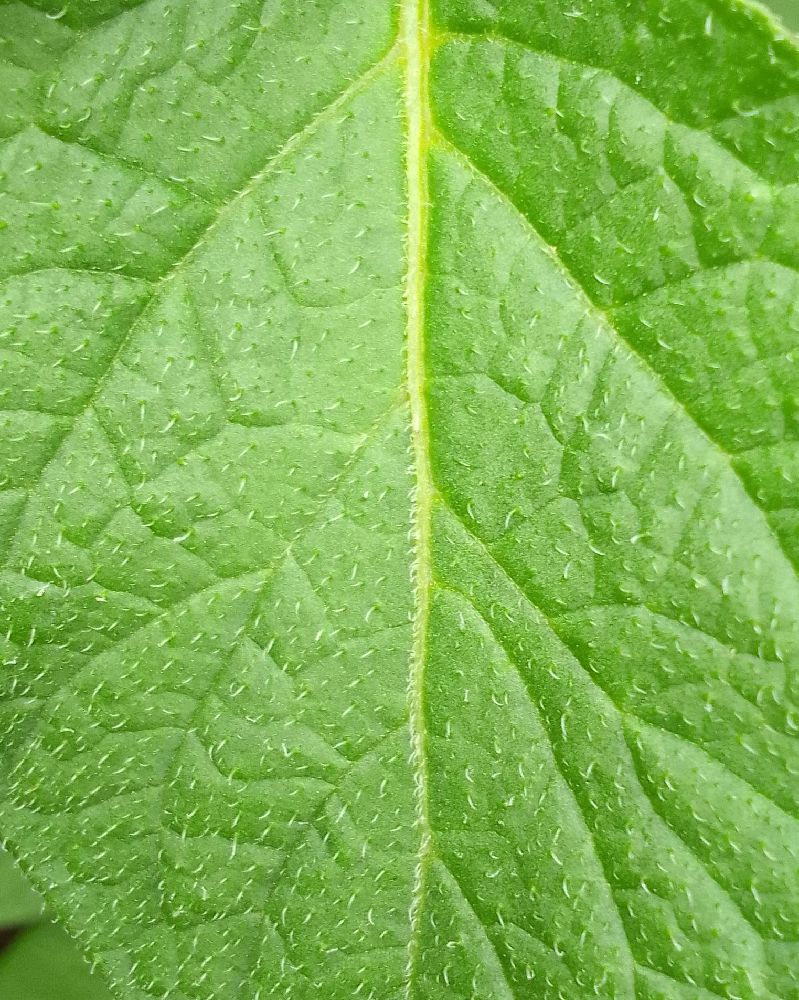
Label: Healthy